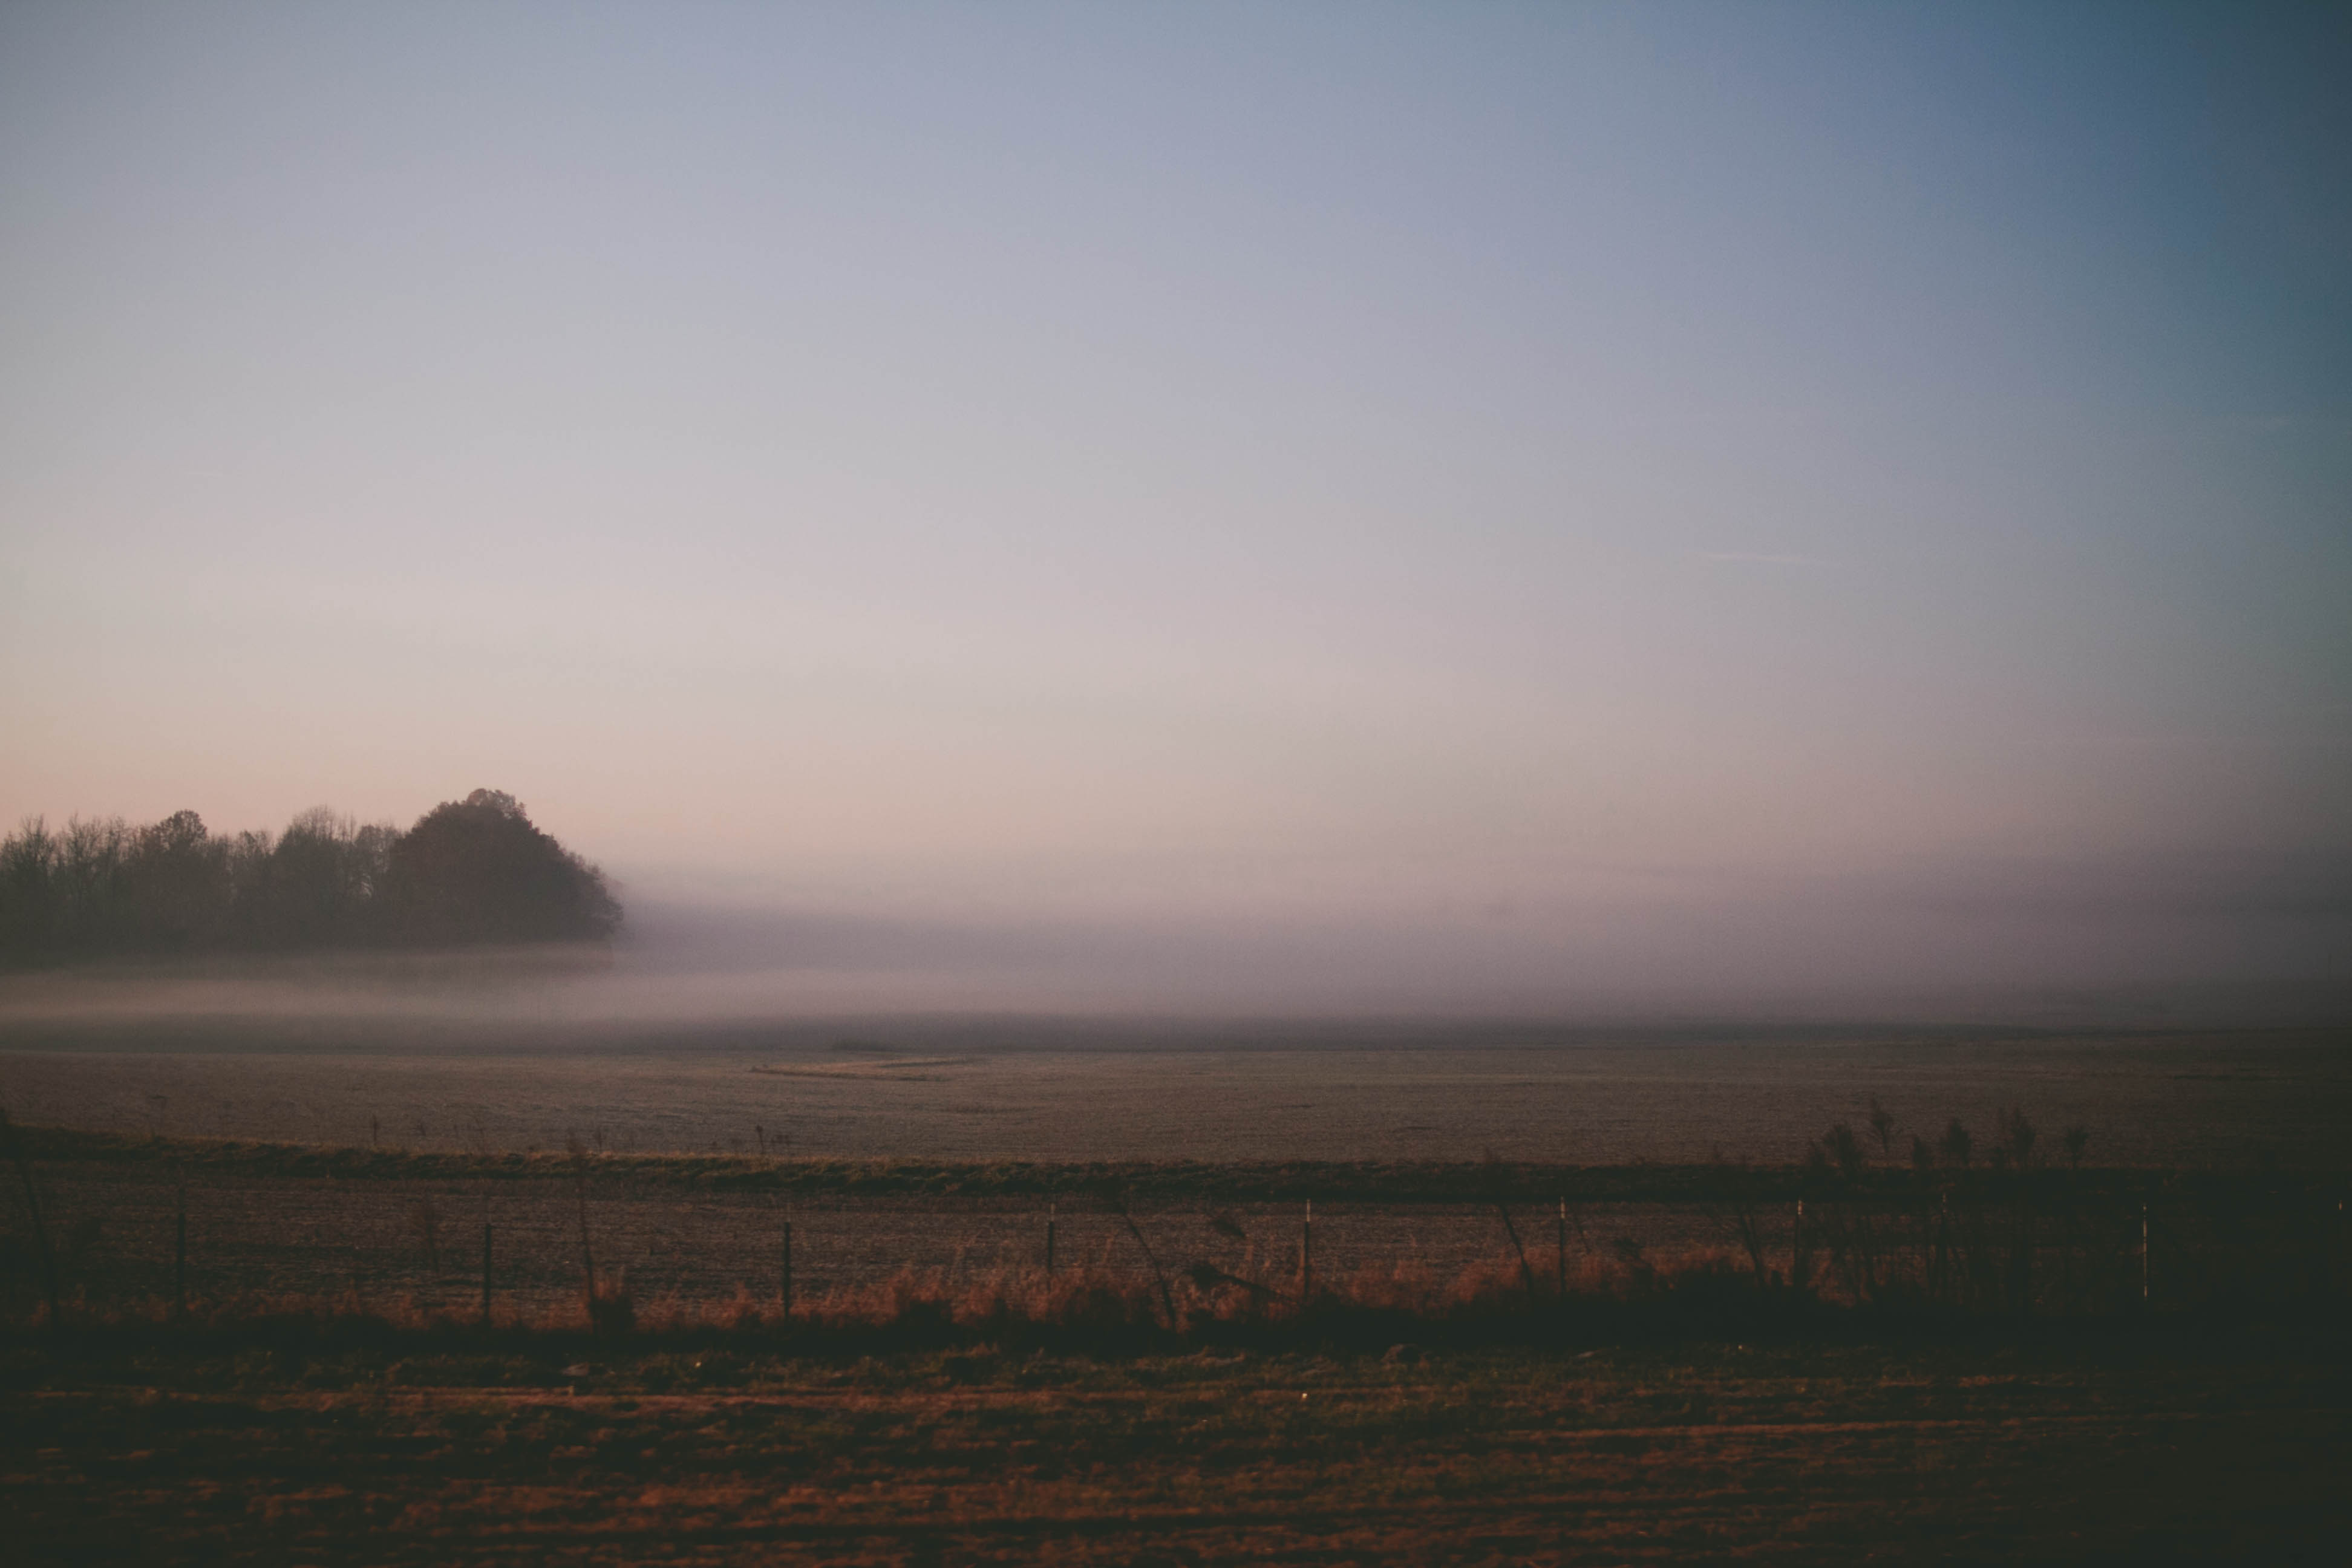
landscape, sea, coast, nature, ocean, horizon, cloud, sky, sun, fog, sunrise, sunset, mist, field, sunlight, morning, hill, dawn, atmosphere, foggy, dusk, evening, reflection, haze, afterglow, atmospheric phenomenon